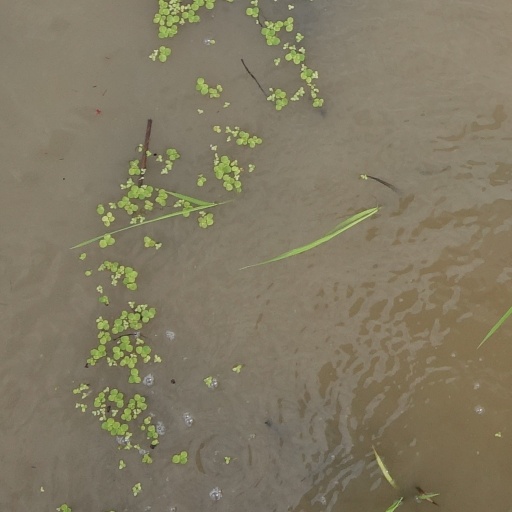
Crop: rice